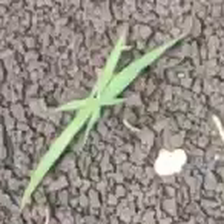
Weed species: Digitaria_SP_(Digitaria Sanguinalis )